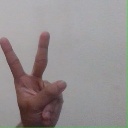
अक्षर: क